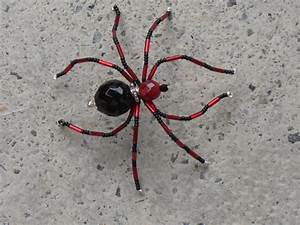
Label: spider